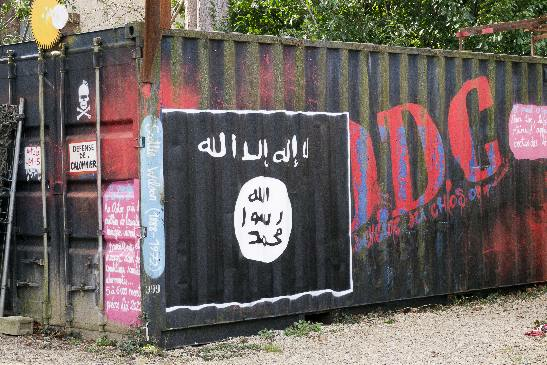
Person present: No